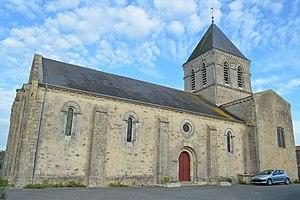
Eglise de La Chaize-Giraud (Vendée)
L’église Notre-Dame-de-l'Annonciation est une église catholique située à La Chaize-Giraud, en France.
La liste des églises de la Vendée recense de la manière la plus complète possible les églises, cathédrale et basiliques situées dans le département français de la Vendée.
La Chaize-Giraud est une commune du Centre-Ouest de la France, située dans le département de la Vendée en région Pays de la Loire.